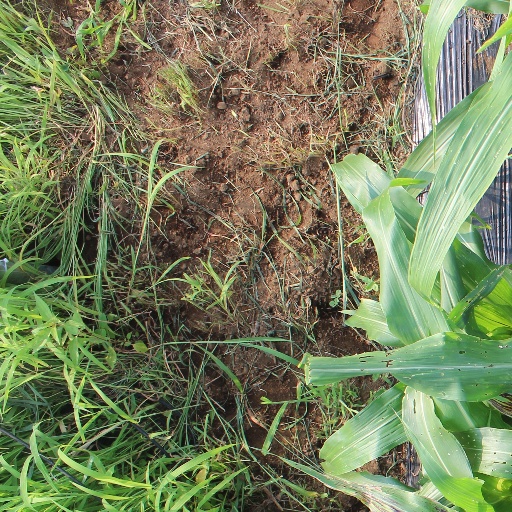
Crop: sorghum